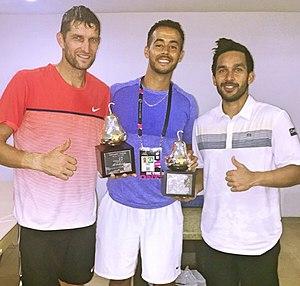
Le tournoi du Mexique est un tournoi de tennis professionnel. L'édition masculine 2016, classée en catégorie ATP 500 Series, se dispute du 22 au 27 février 2016.